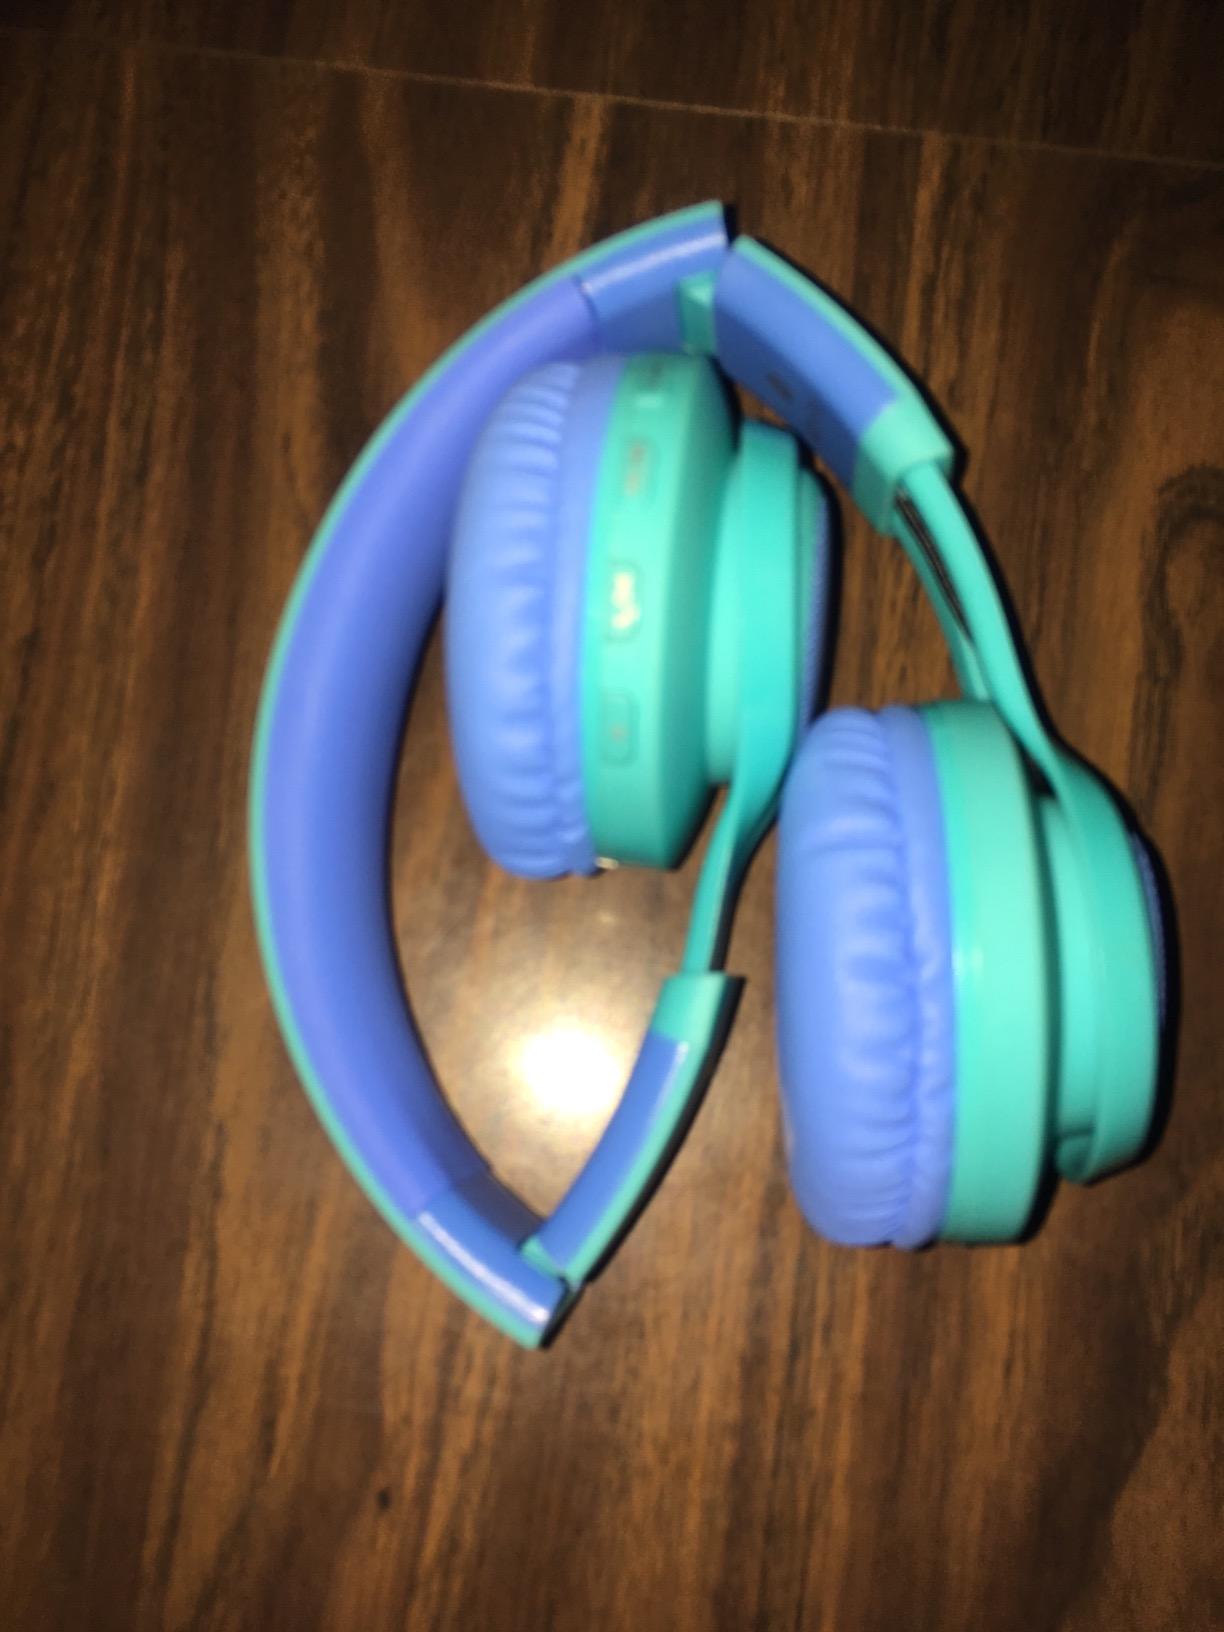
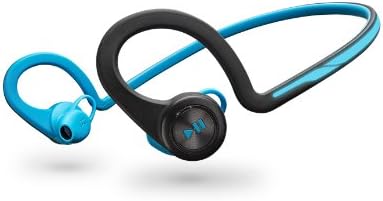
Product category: headphones
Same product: no